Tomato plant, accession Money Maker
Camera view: tilt-top (135 deg); turntable rotation: 0 degrees
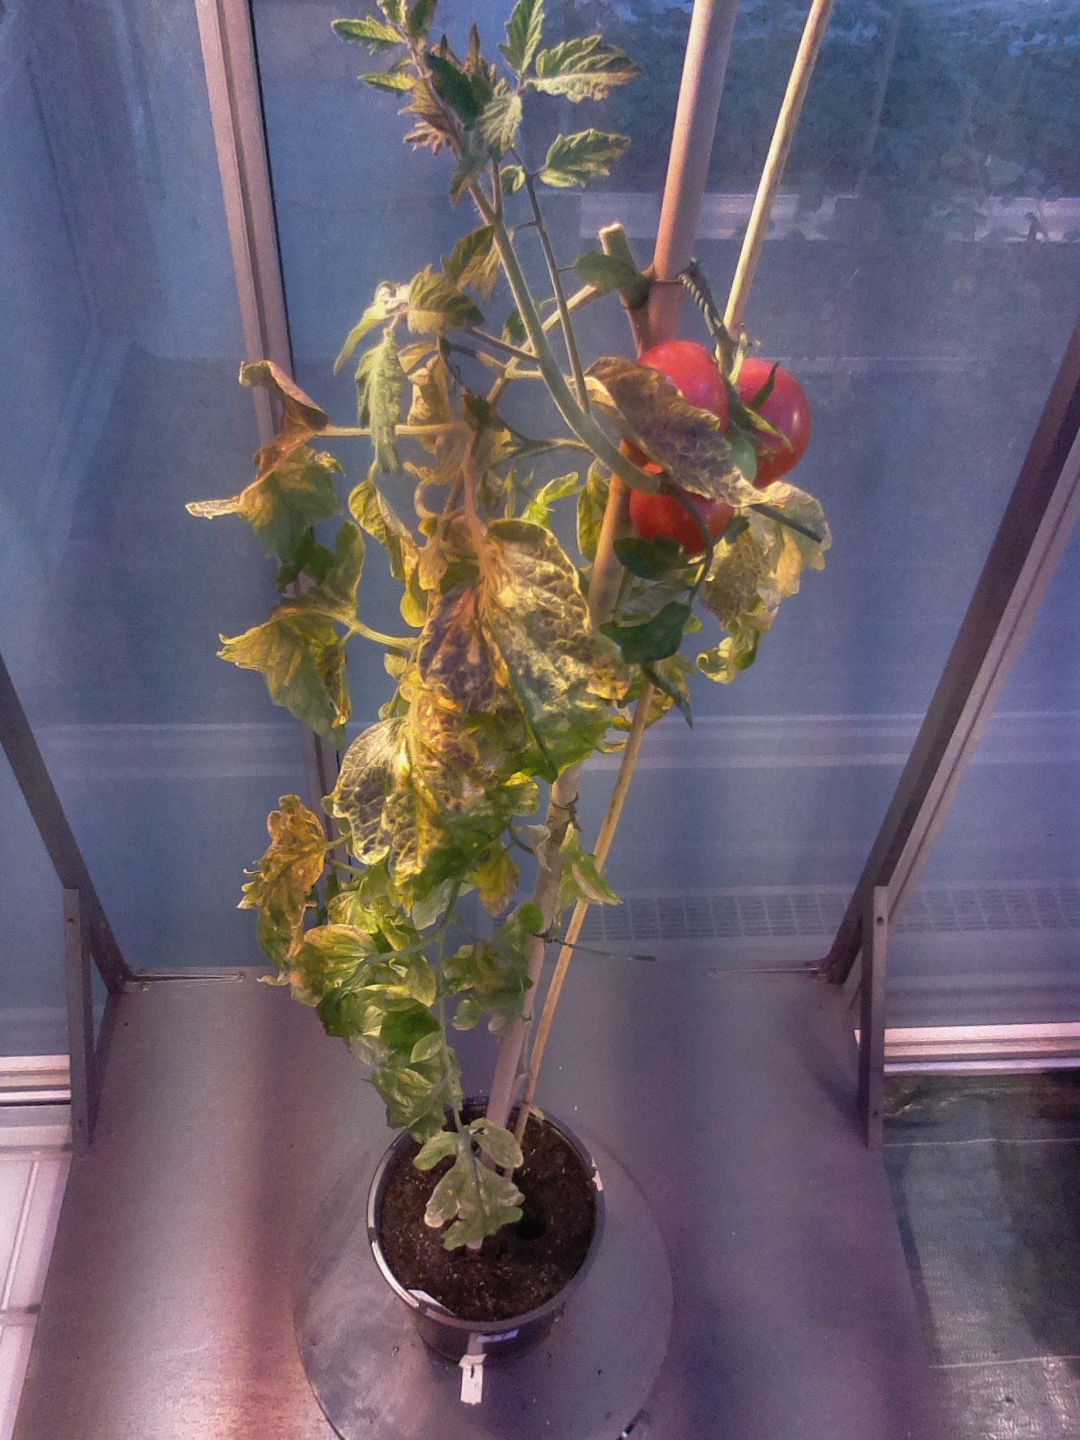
BBCH growth stage 89: 90%-100% of fruits show typical fully ripe color